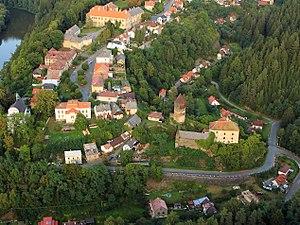
Rataje nad Sázavou est un bourg du district de Kutná Hora, dans la région de Bohême-Centrale, en République tchèque. Sa population s'élevait à 513 habitants en 2020.